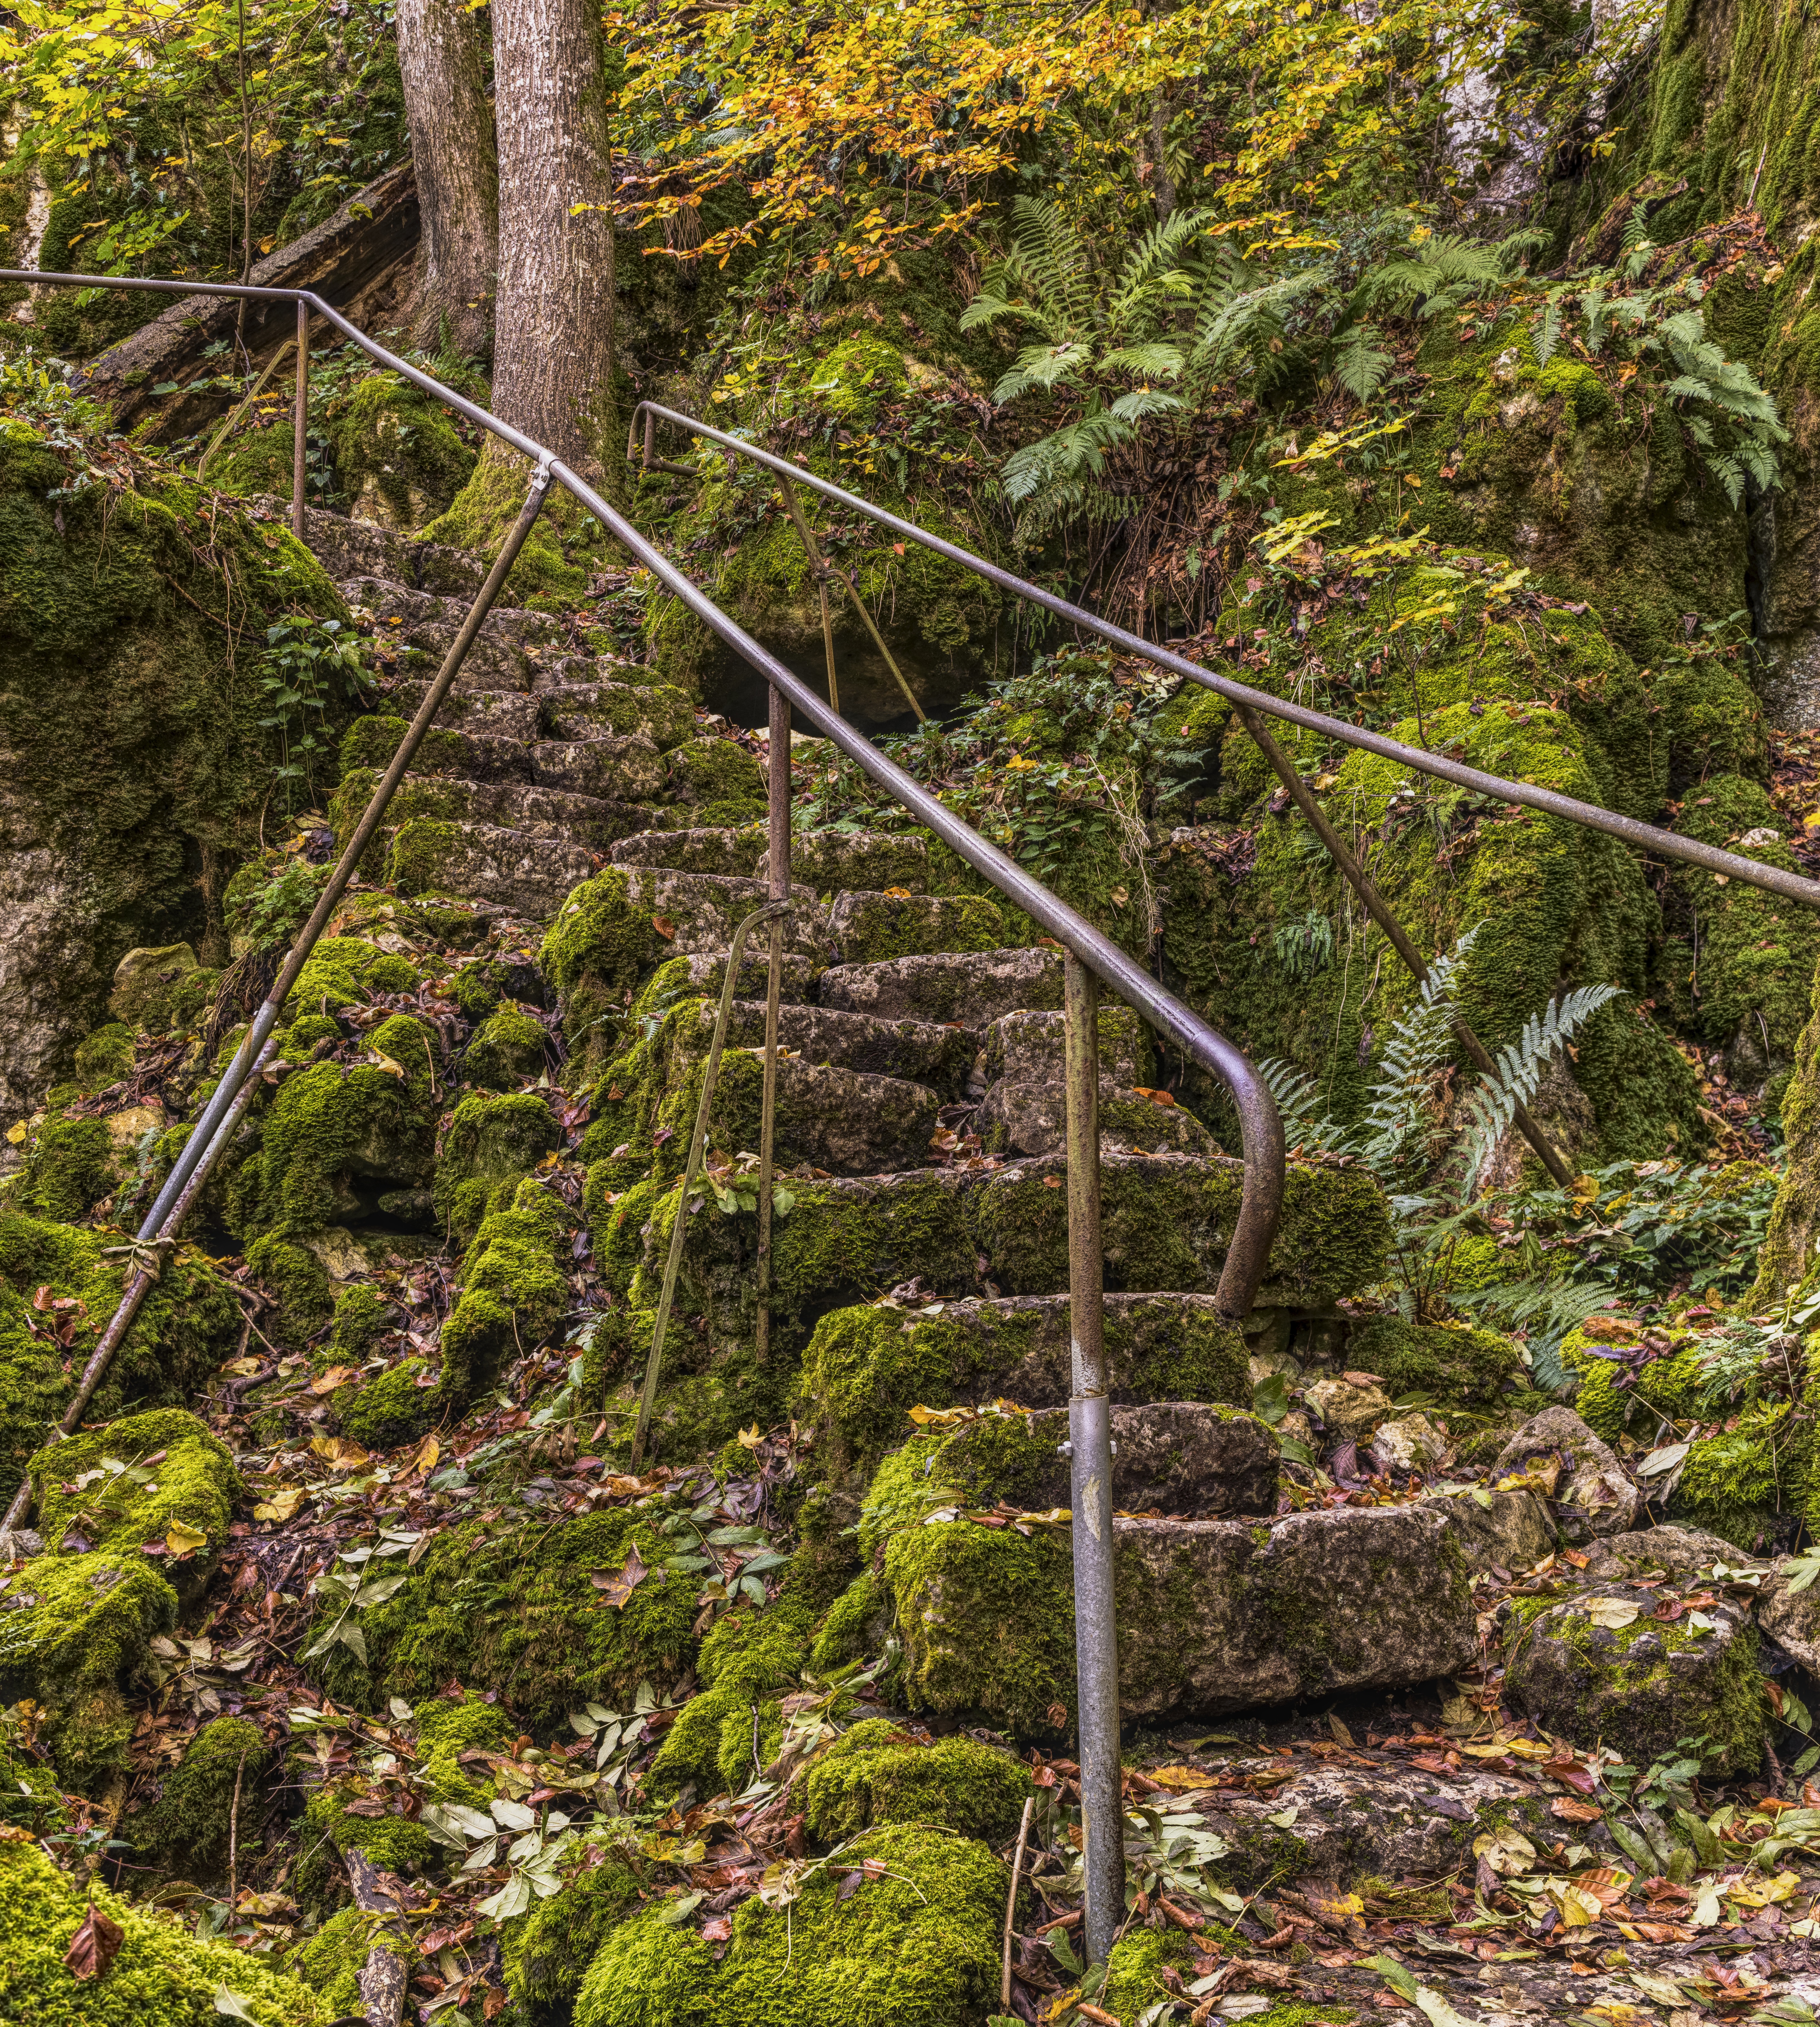
nature, vegetation, plant, ecosystem, leaf, nature reserve, tree, woodland, forest, flora, rainforest, old growth forest, moss, deciduous, biome, non vascular land plant, jungle, grass, autumn, branch, temperate broadleaf and mixed forest, landscape